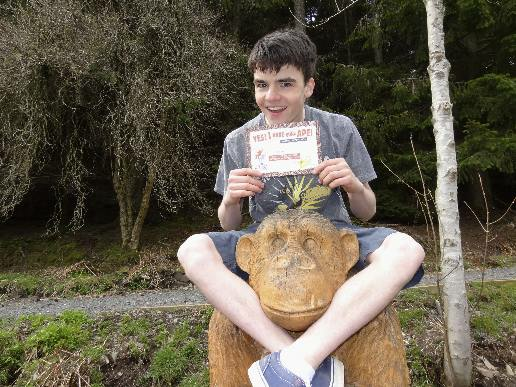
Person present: Yes